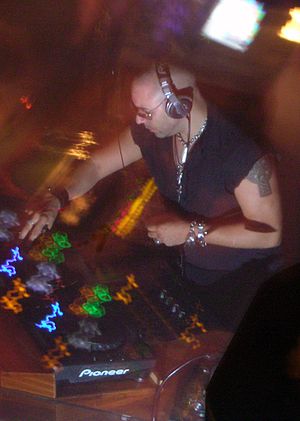
Roger Sanchez
Roger Sanchez på Ibiza, 2006
"Roger Sanchez er en dominikansk-amerikansk house DJ, remixer og producer. Han vandt en Grammy Award for sit remix af ""Hella Good"" af No Doubt i 2003 og er bedst kendt for sin sang ""Another Chance"", som var et internationalt hit i 2001. Han er firedobbelt DJ Awards-vinder for ""Bedste House DJ ""i 1999, 2002, 2004 og 2007 og har modtaget tolv nomineringer i alt. Han vandt den første internationale dancemusic award for bedste podcast i 2007, og har modtaget 8 IDMA-nomineringer for bedste amerikanske DJ.